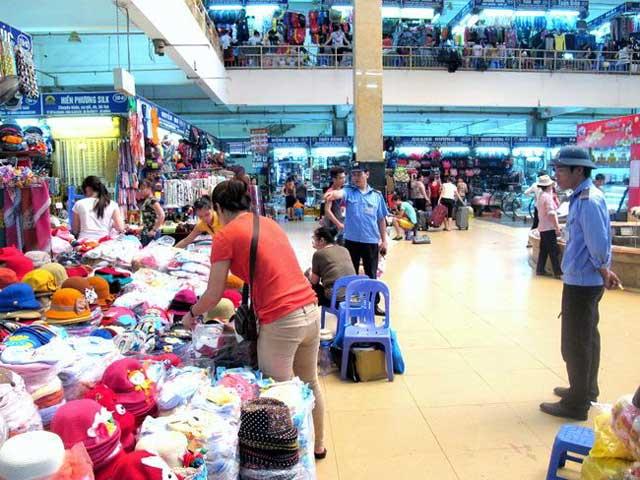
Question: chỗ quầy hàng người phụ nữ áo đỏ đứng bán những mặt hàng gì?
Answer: bán các loại nón